Atkinson Candy Company

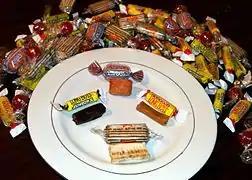
An assortment of Atkinson candies

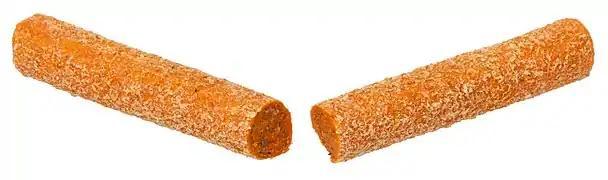
A split Chick-O-Stick

The Atkinson Candy Company is a candy company based in Lufkin, Texas, best known for producing the Chick-O-Stick.